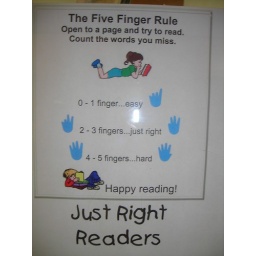
Five finger rule for book selection in library